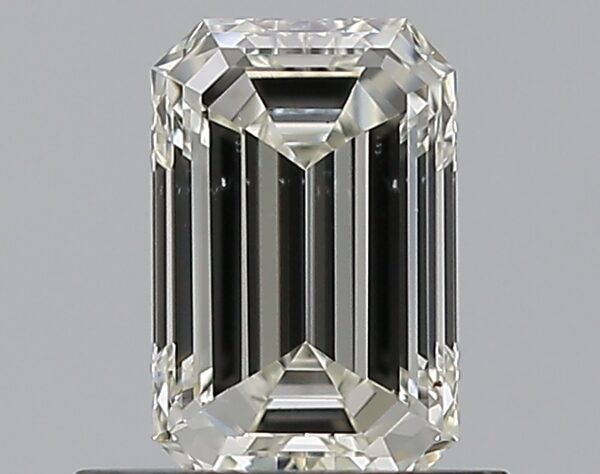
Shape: emerald
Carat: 0.66
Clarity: SI1
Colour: J
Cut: EX
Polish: EX
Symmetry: VG
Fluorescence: N
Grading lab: GIA
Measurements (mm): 6.34 x 4.11 x 2.67